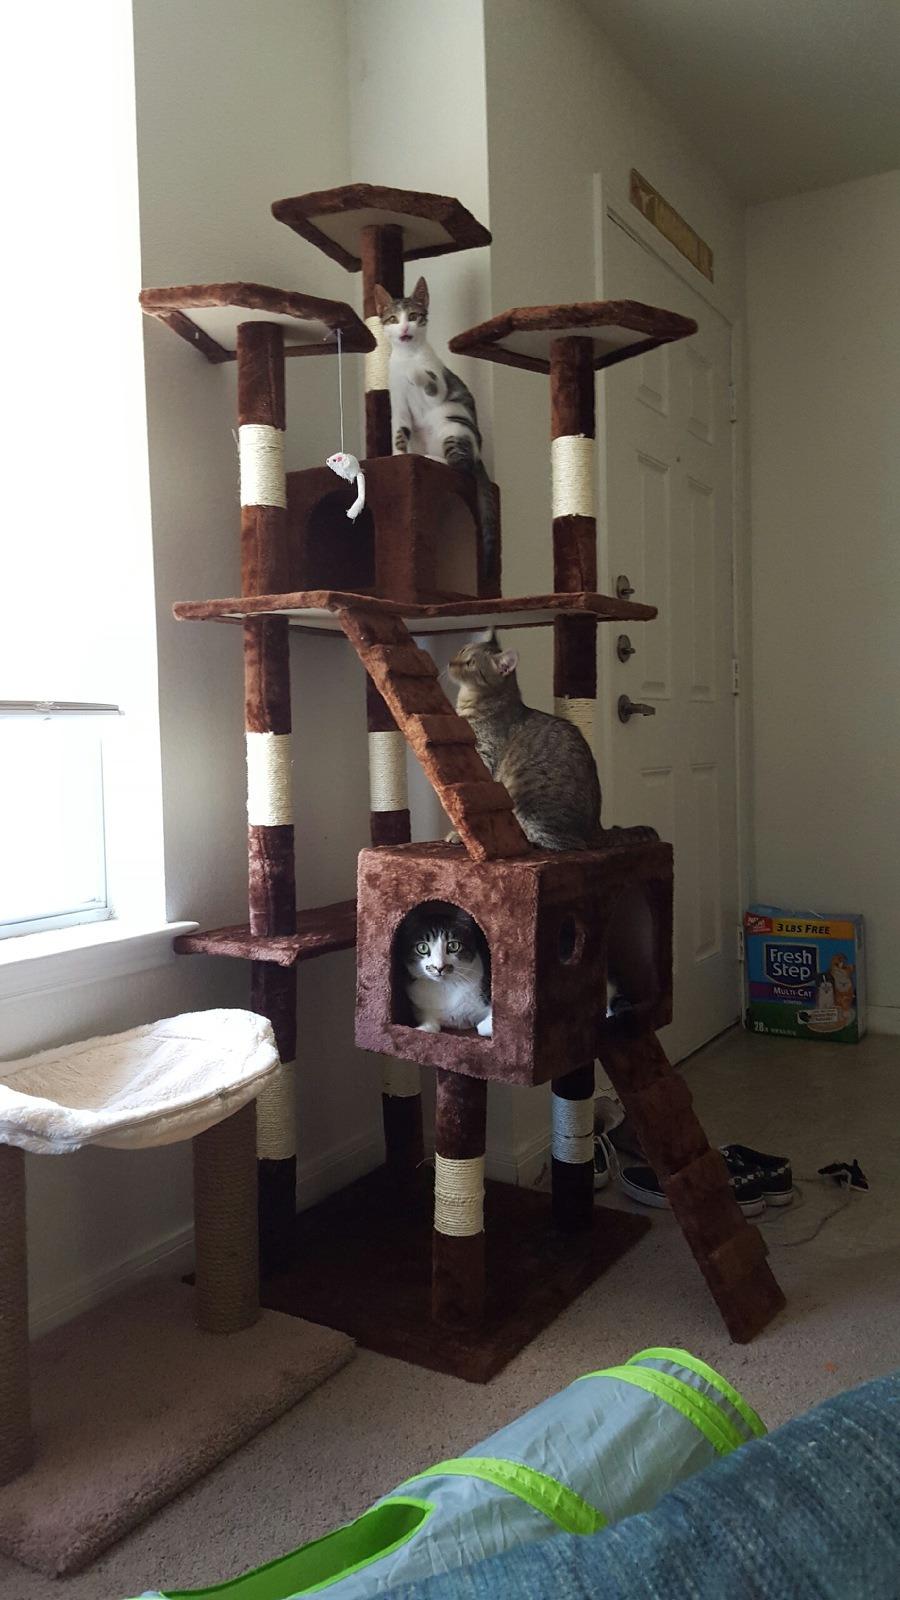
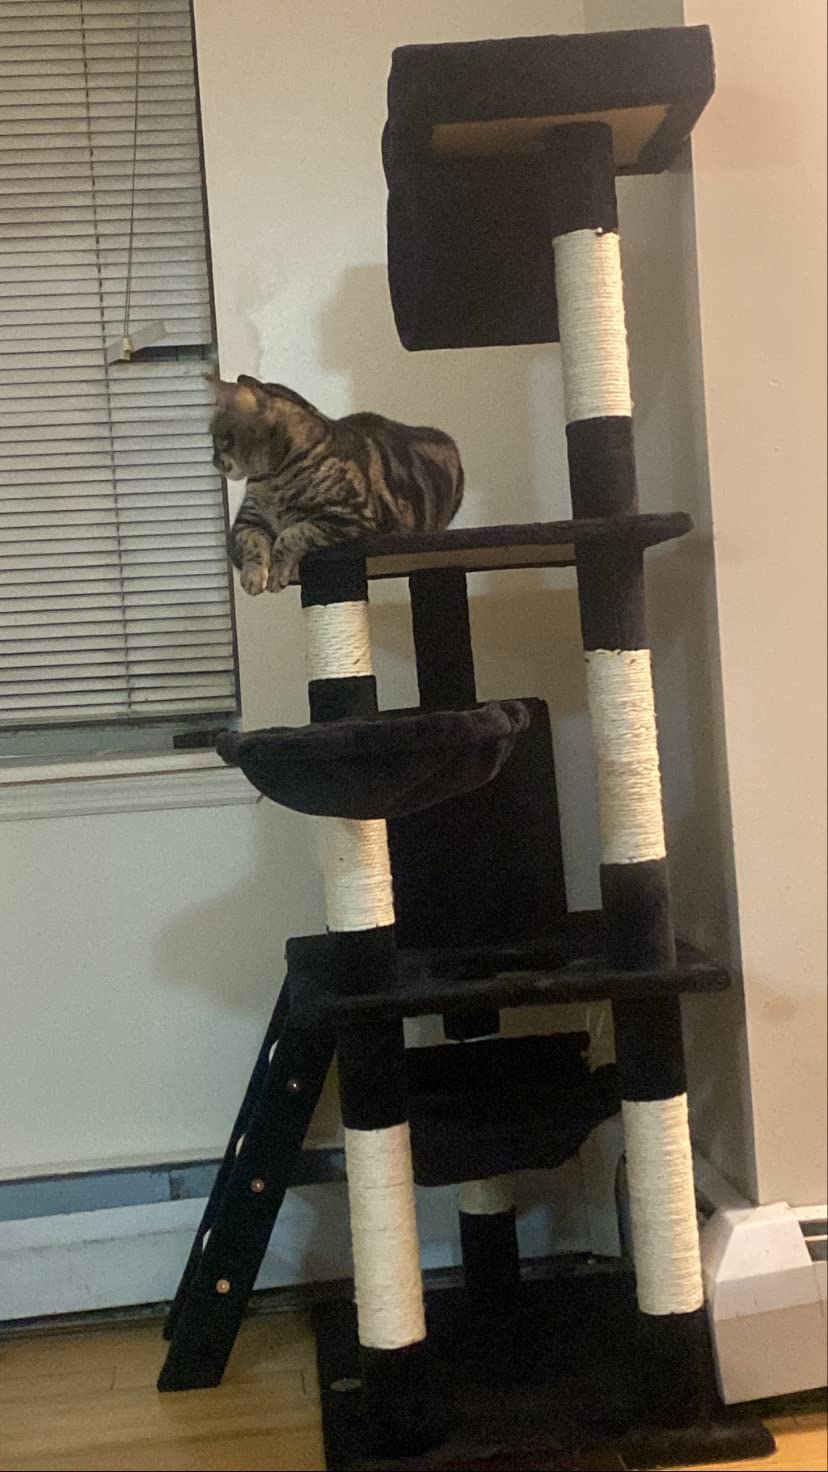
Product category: items_cat tree
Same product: no